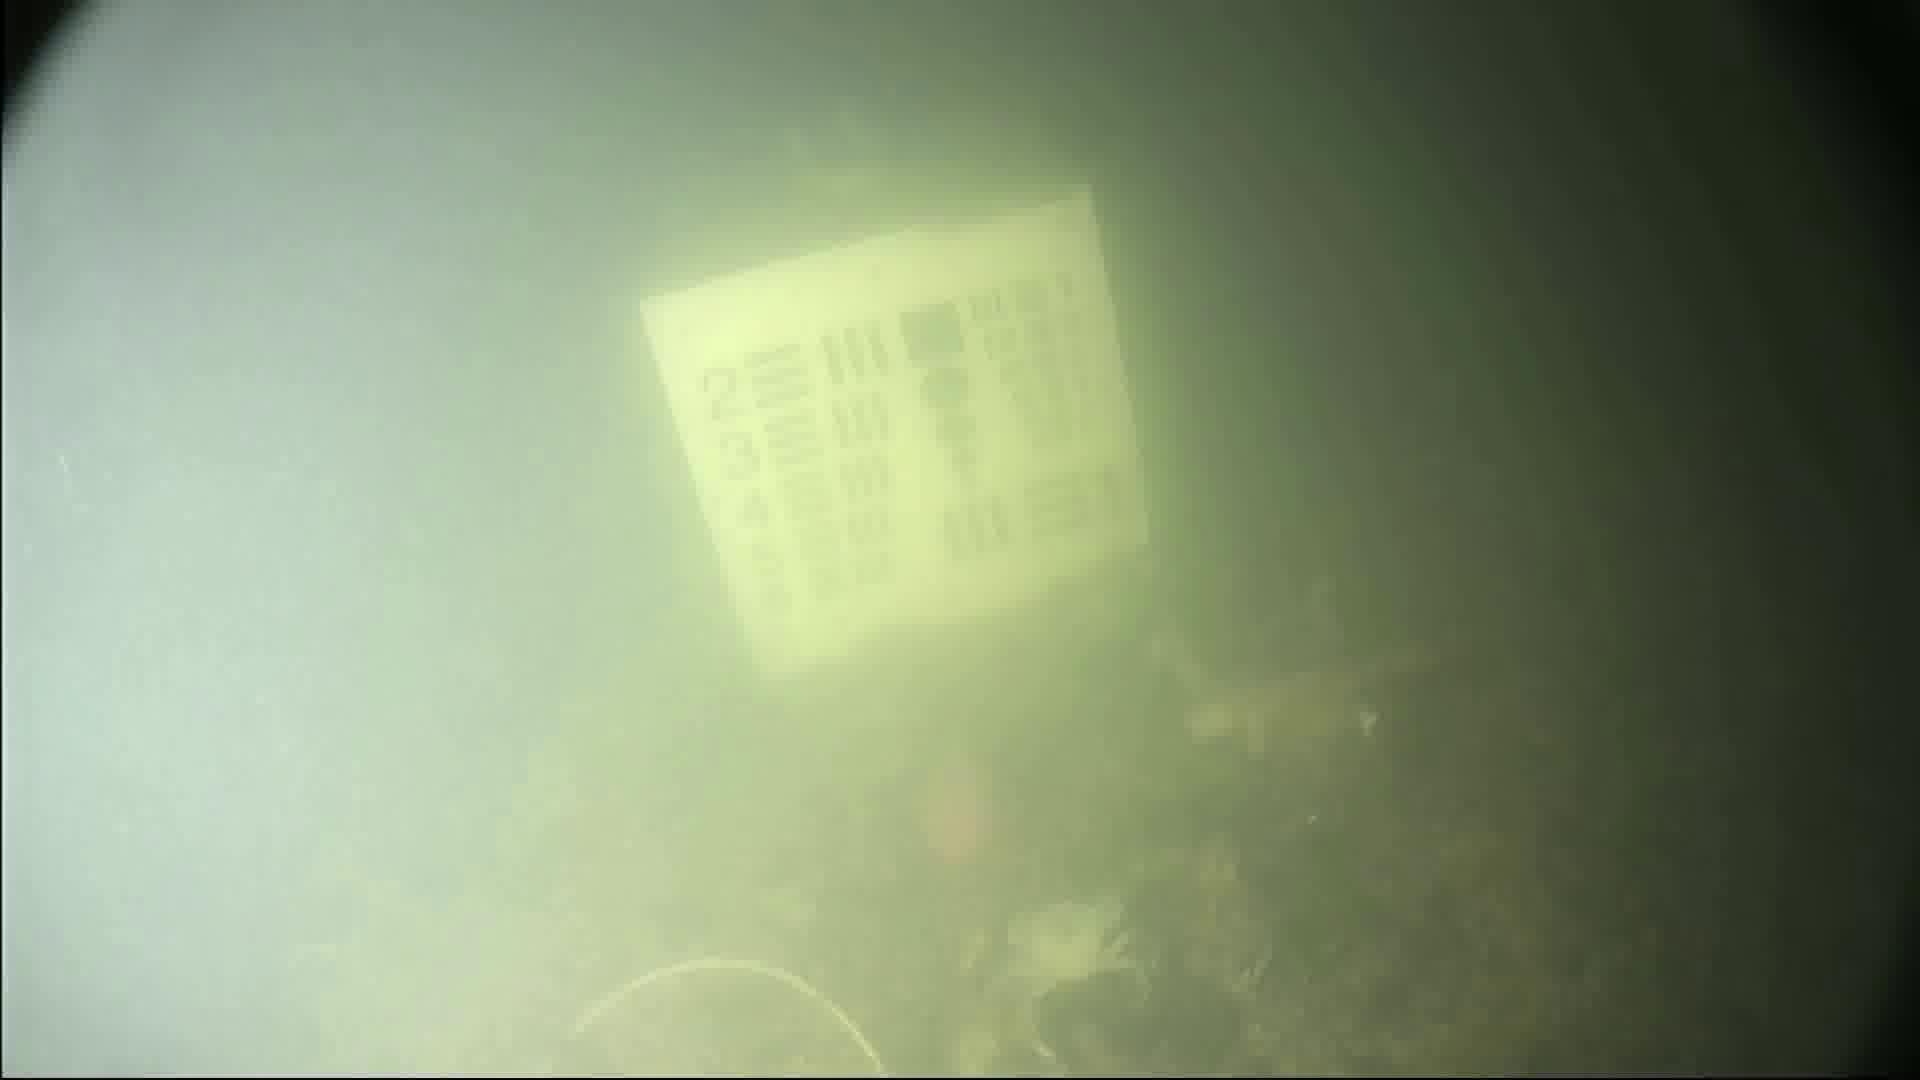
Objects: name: crab
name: fish